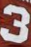
Number: 3